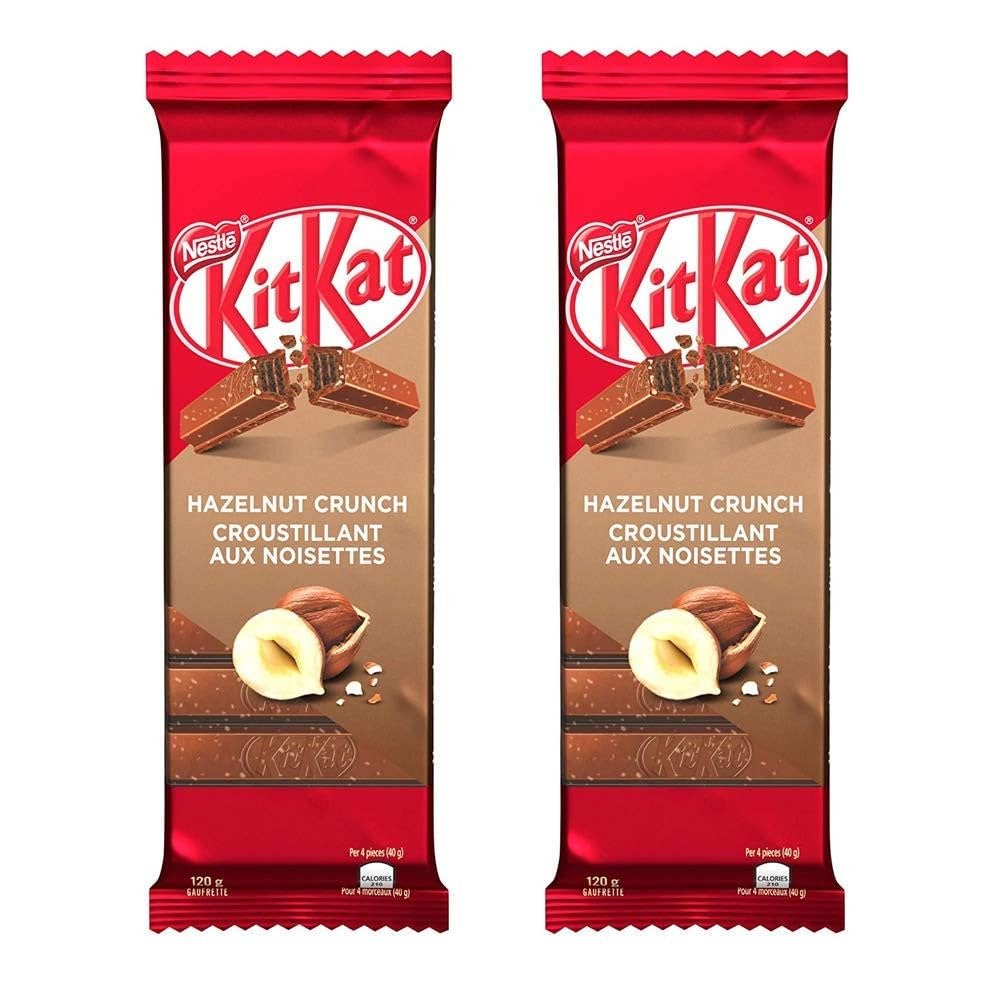
Item Name: Hazelnut Crunch Wafer Bar, 120g/4.2oz, 2-Pack {Imported from Canada}
Bullet Point 1: 2-Pack
Bullet Point 2: Hazelnut pieces on a classically crisp wafer, covered in a milk chocolatey coating
Bullet Point 3: 100% sustainably sourced cocoa certified by UTZ, as part of the cocoa plan
Bullet Point 4: Hazelnut pieces on a classically crisp wafer, covered in a milk chocolatey coating
Bullet Point 5: 210 calories per 4 pieces (40 g)
Value: 8.4
Unit: Ounce

Price: 10.45